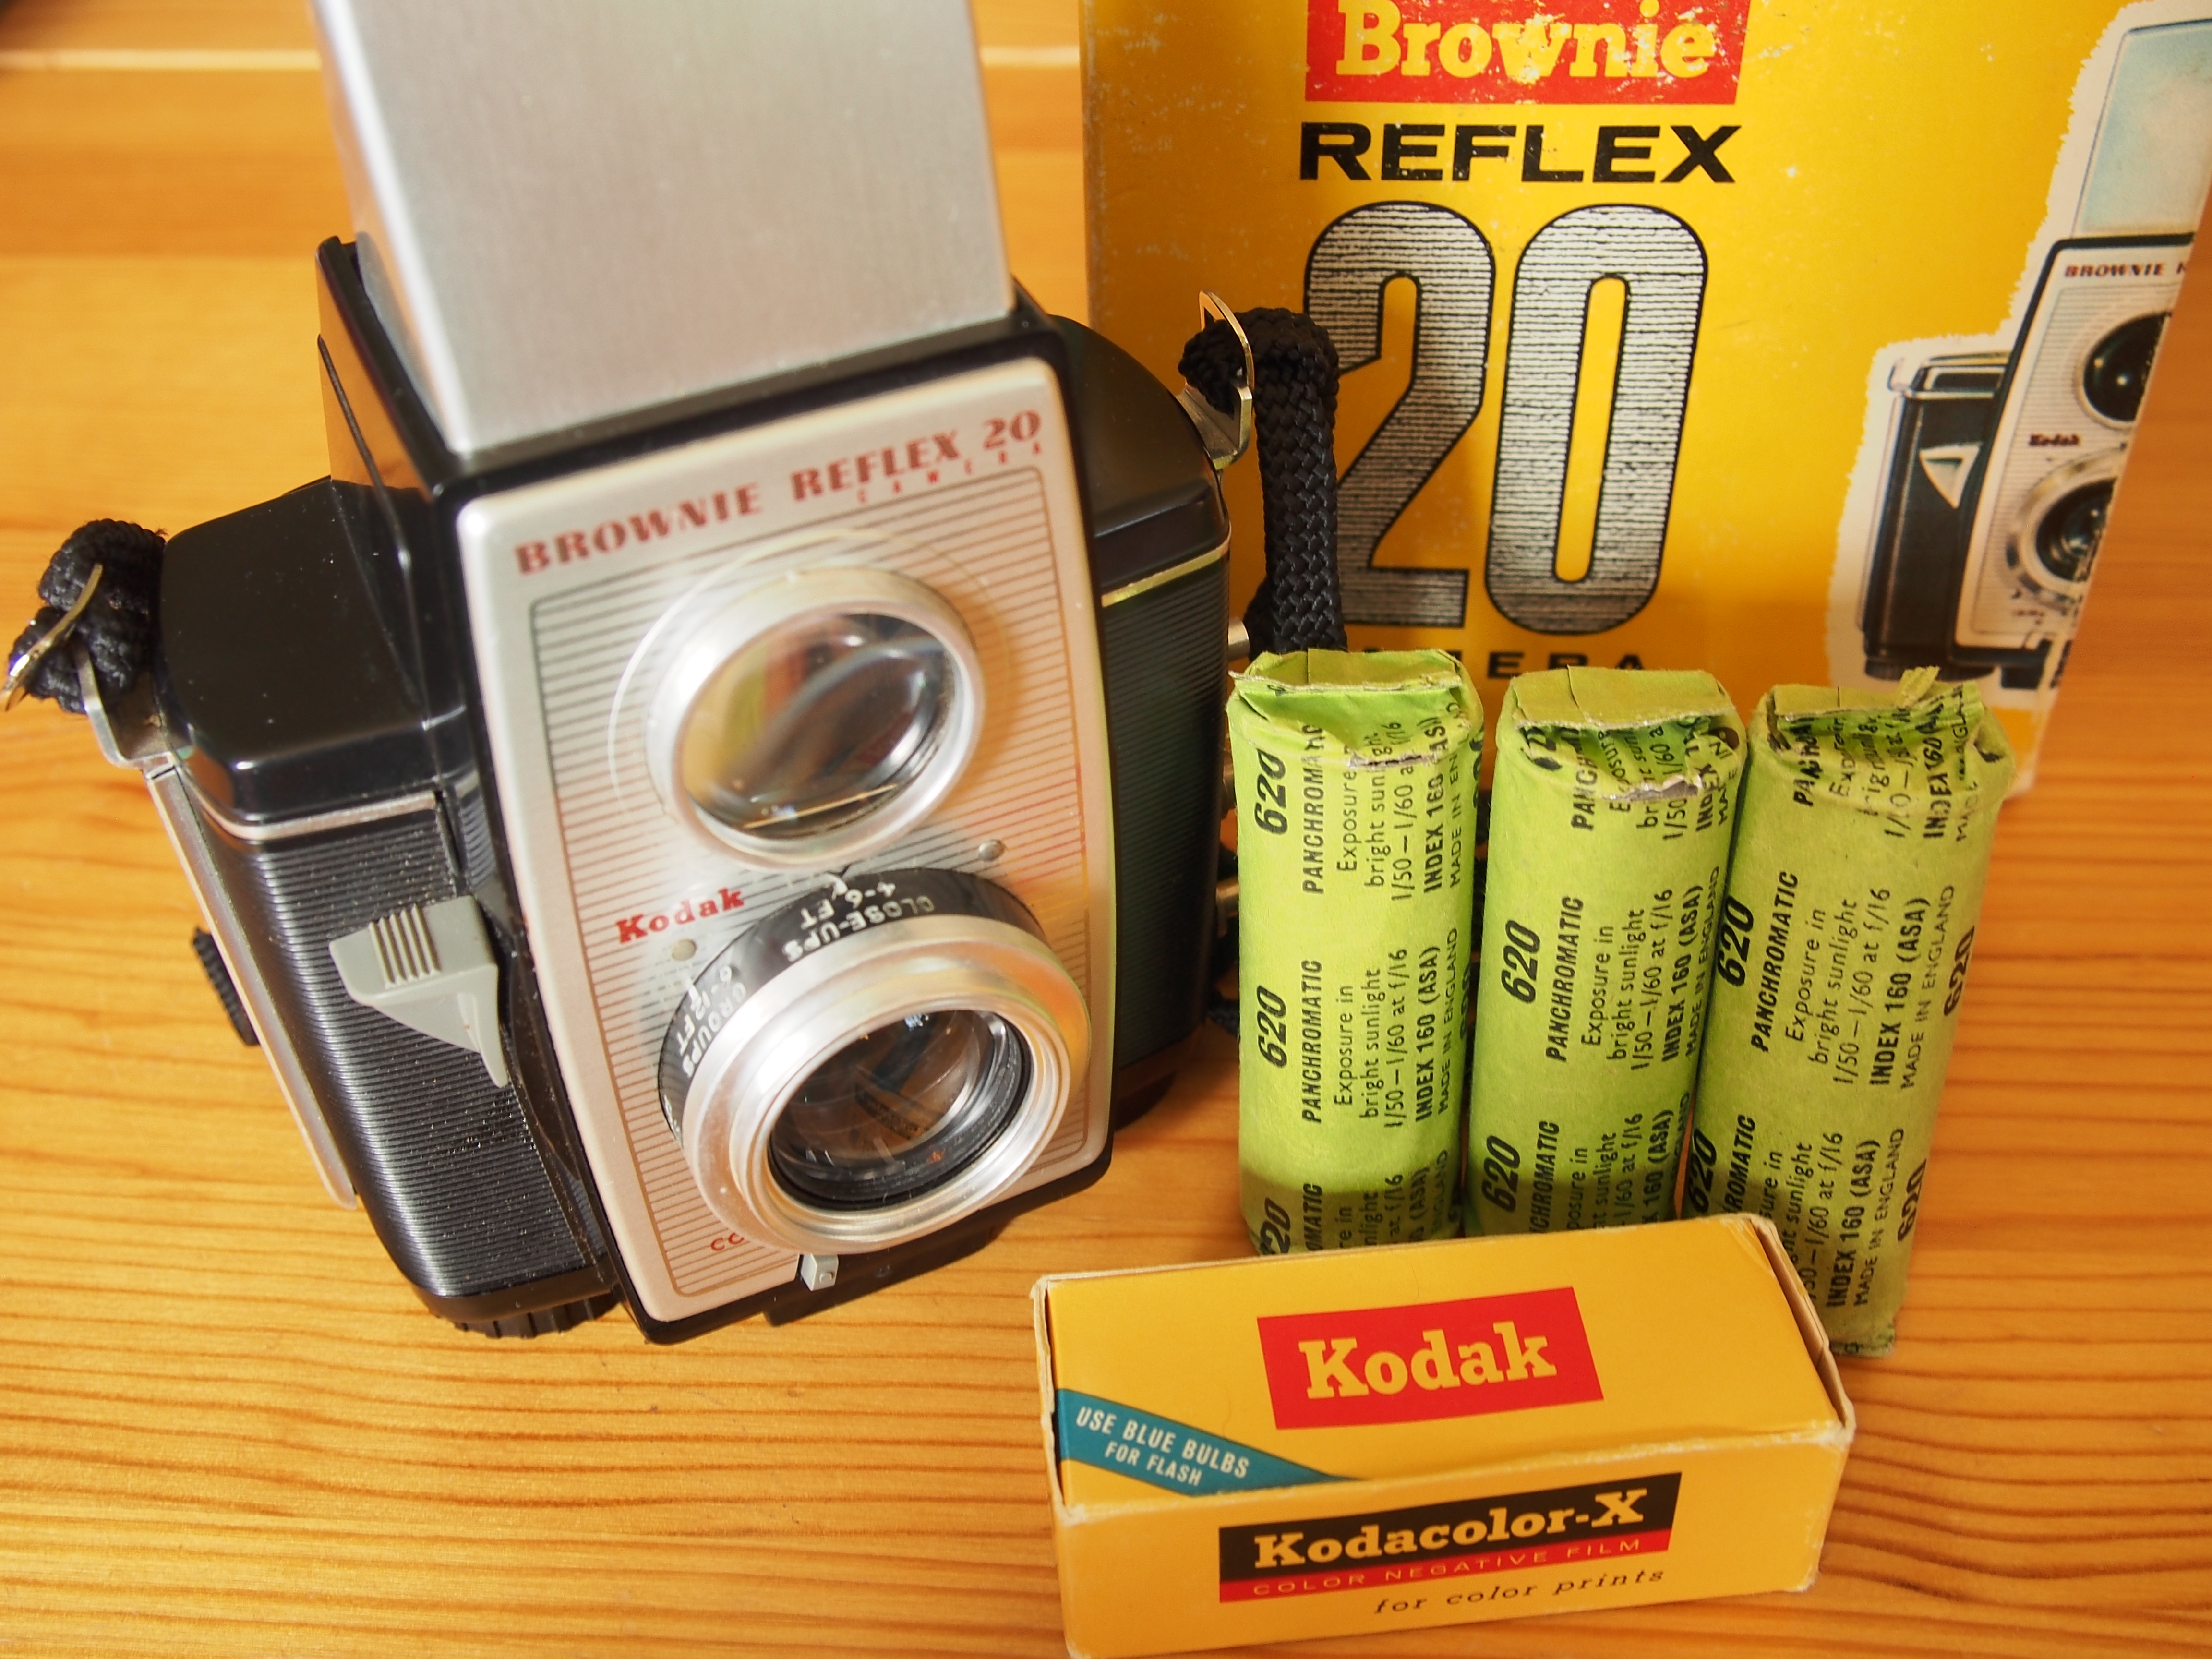
camera, vintage, old, brand, product, kodak, 620, camera lens, mediumformat, kodakbrownie, kodakbrowniereflex20, bundle, brownie, cameras optics